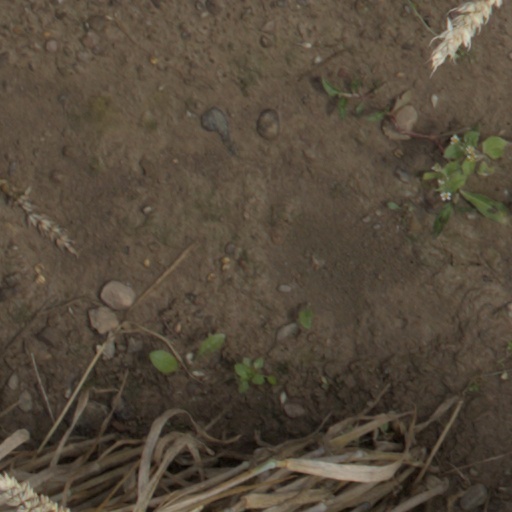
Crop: wheat